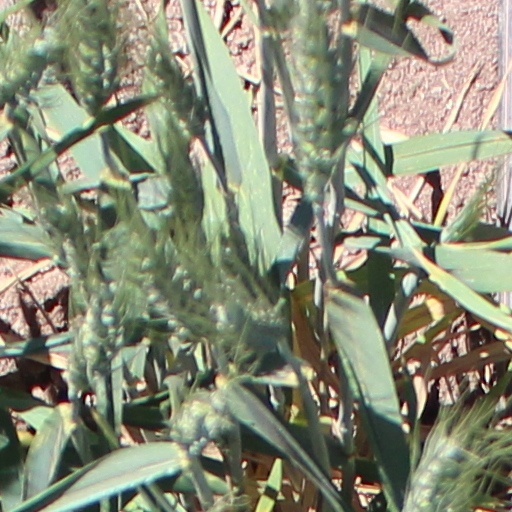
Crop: wheat